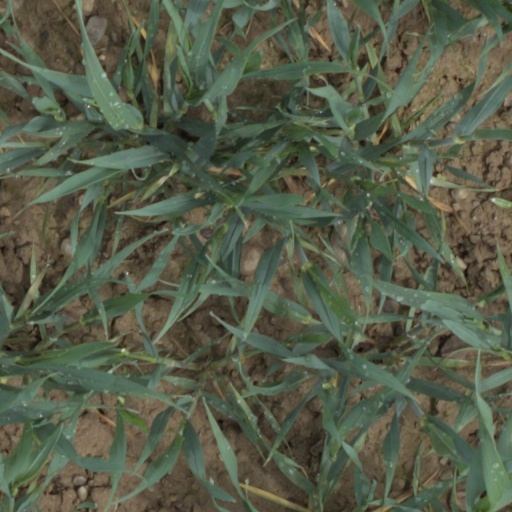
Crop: wheat